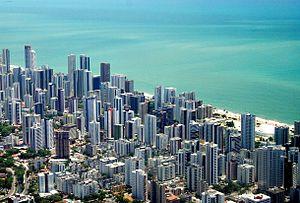
Vue aérienne de Recife, Pernambouc, Brésil Português: Vista aérea de Recife - Pernambuco - Brasil
Le Pernambouc est l'un des États fédérés du Brésil. Il est situé au centre est de la région Nordeste ; il est bordé à l'est par l'océan Atlantique. L'État a une superficie de 98 937 km², soit un peu plus que la superficie du Portugal, et compte 9 557 071 habitants. Sa capitale est Recife.
Aquarius est un film franco-brésilien écrit et réalisé par Kleber Mendonça Filho, sorti en 2016 et projeté au Festival de Cannes 2016 dans le cadre de la compétition officielle.